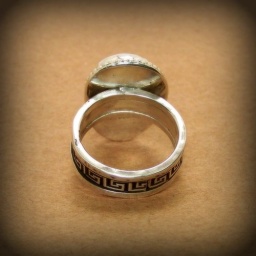
Exoteric Ode to Aristotle Coober Pedy White opal skull with green sapphire eyes set in sterling silver